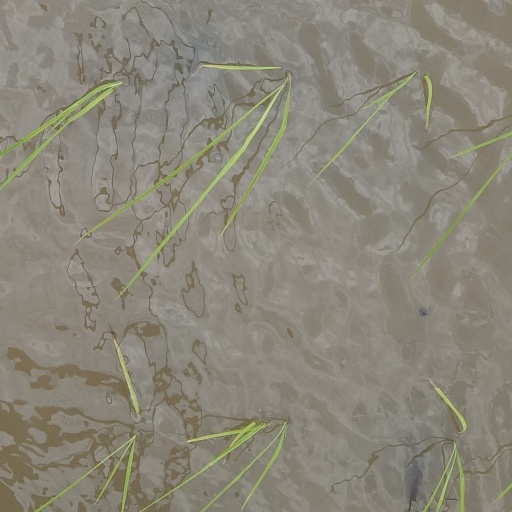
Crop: rice